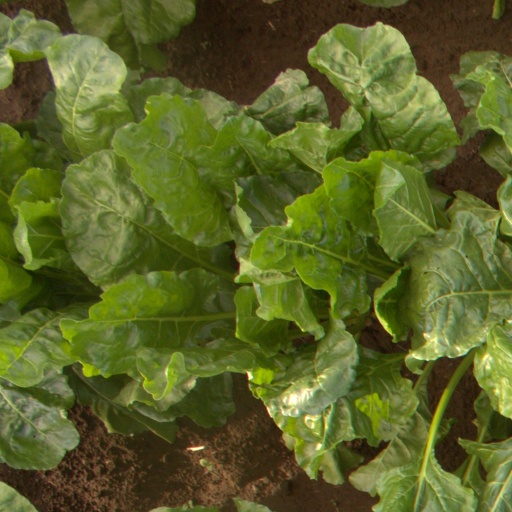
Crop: sugar beet